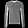
Label: Pullover